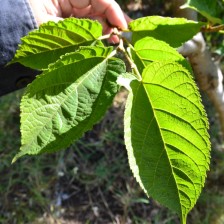
Variety: TaiwanStraberry